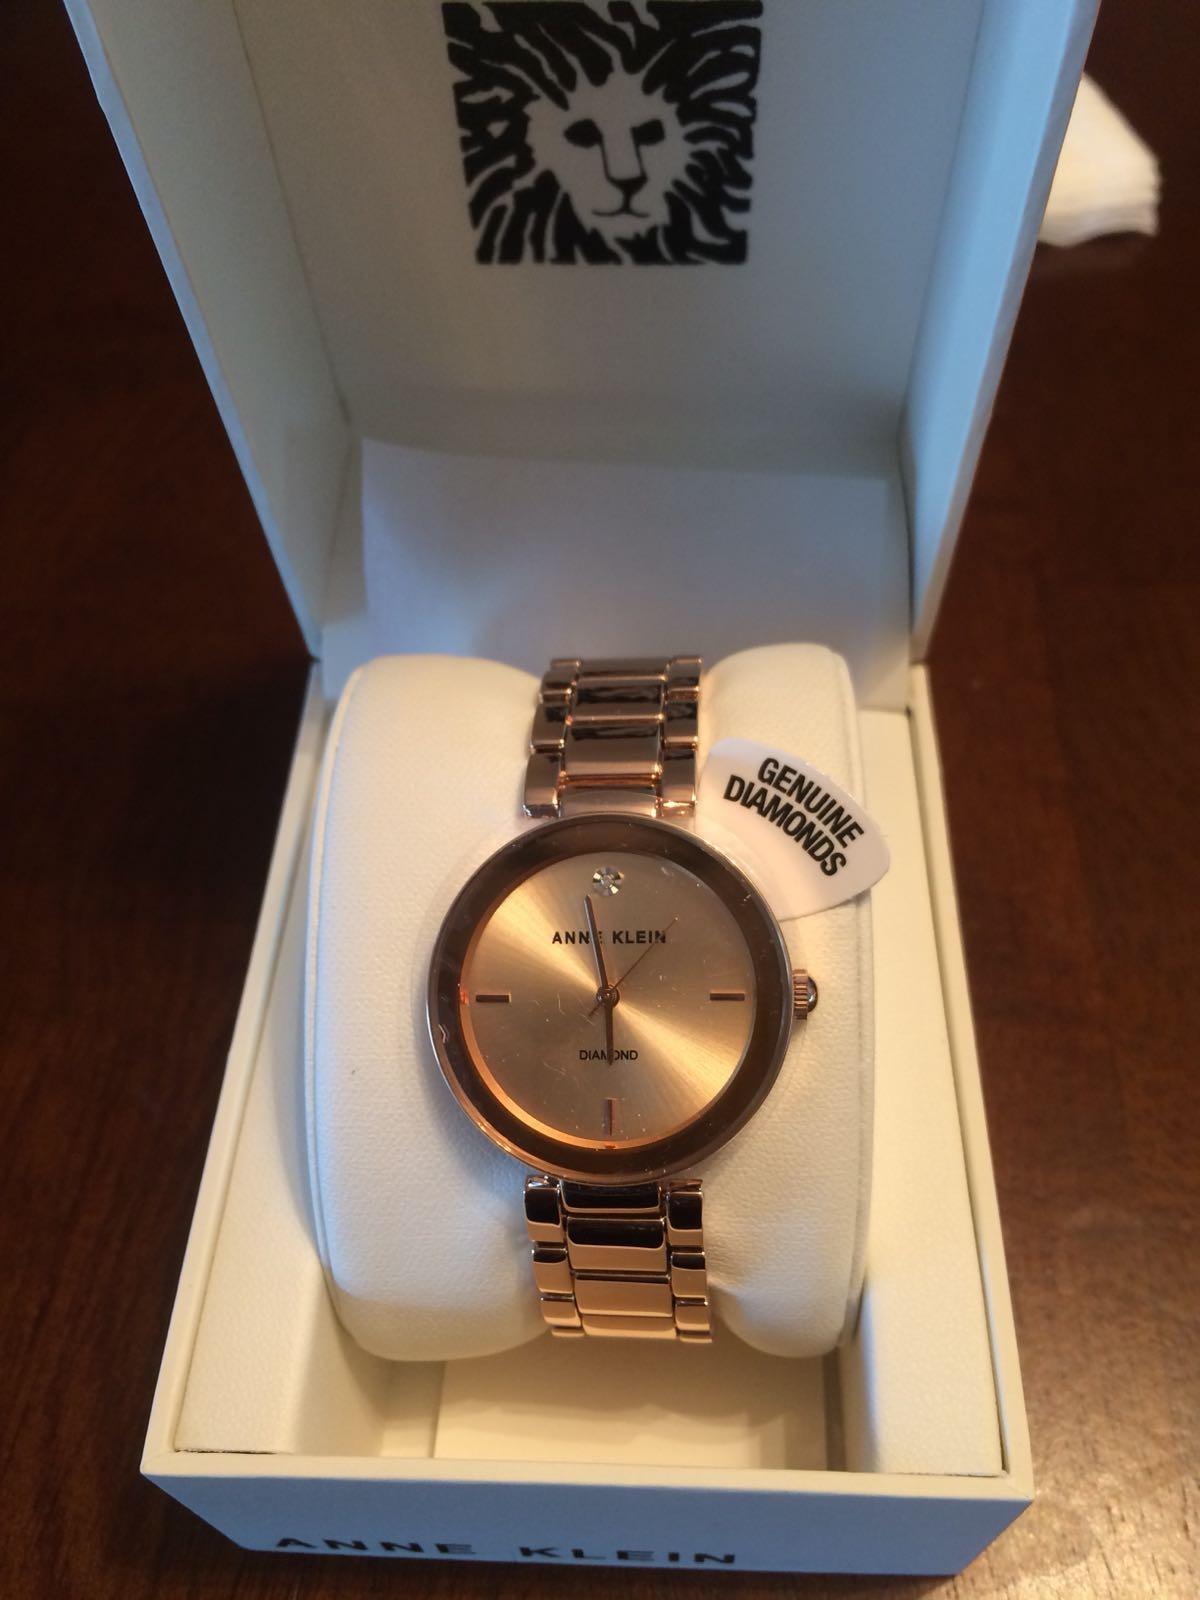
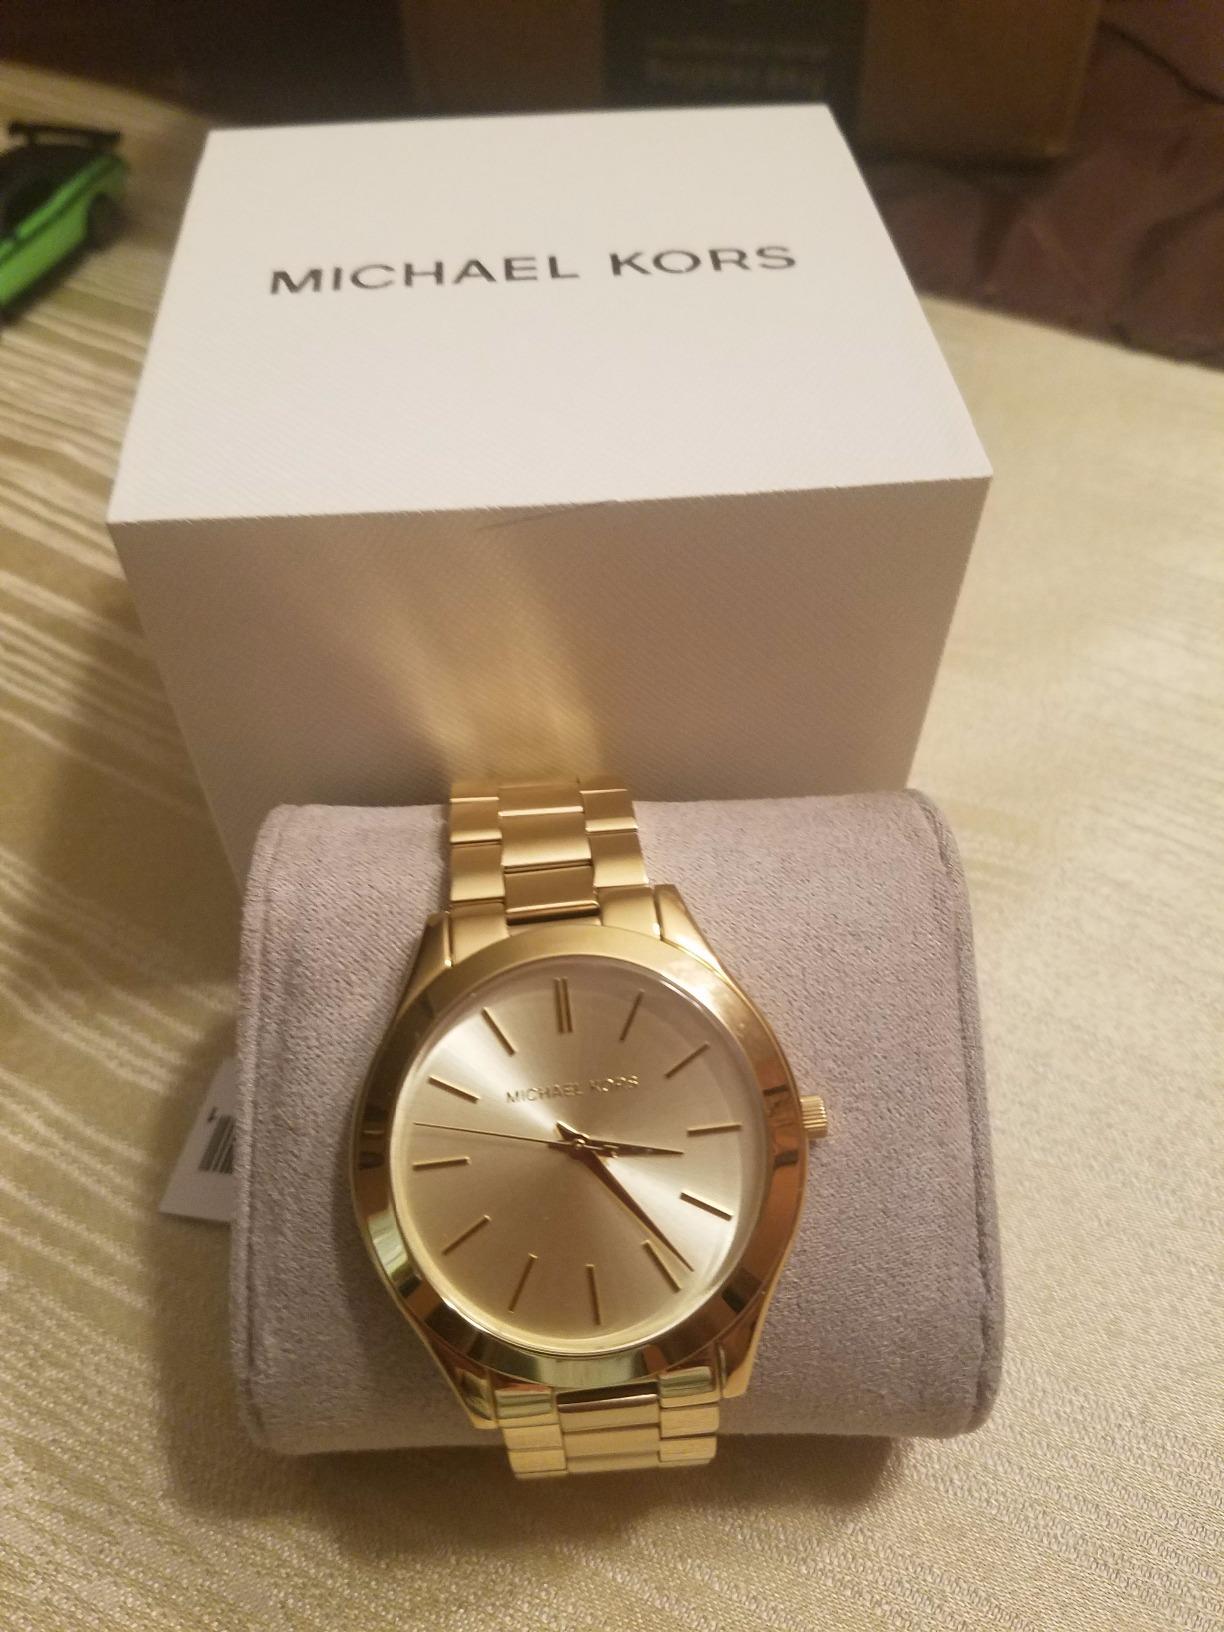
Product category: accessories_watch
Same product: no